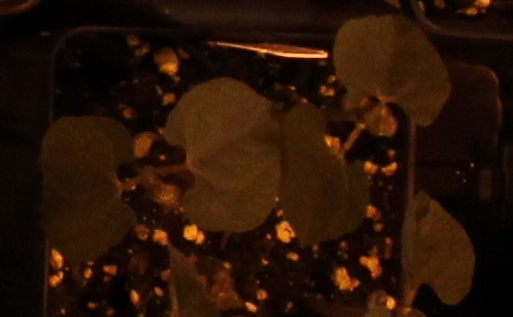
Label: Blackbean